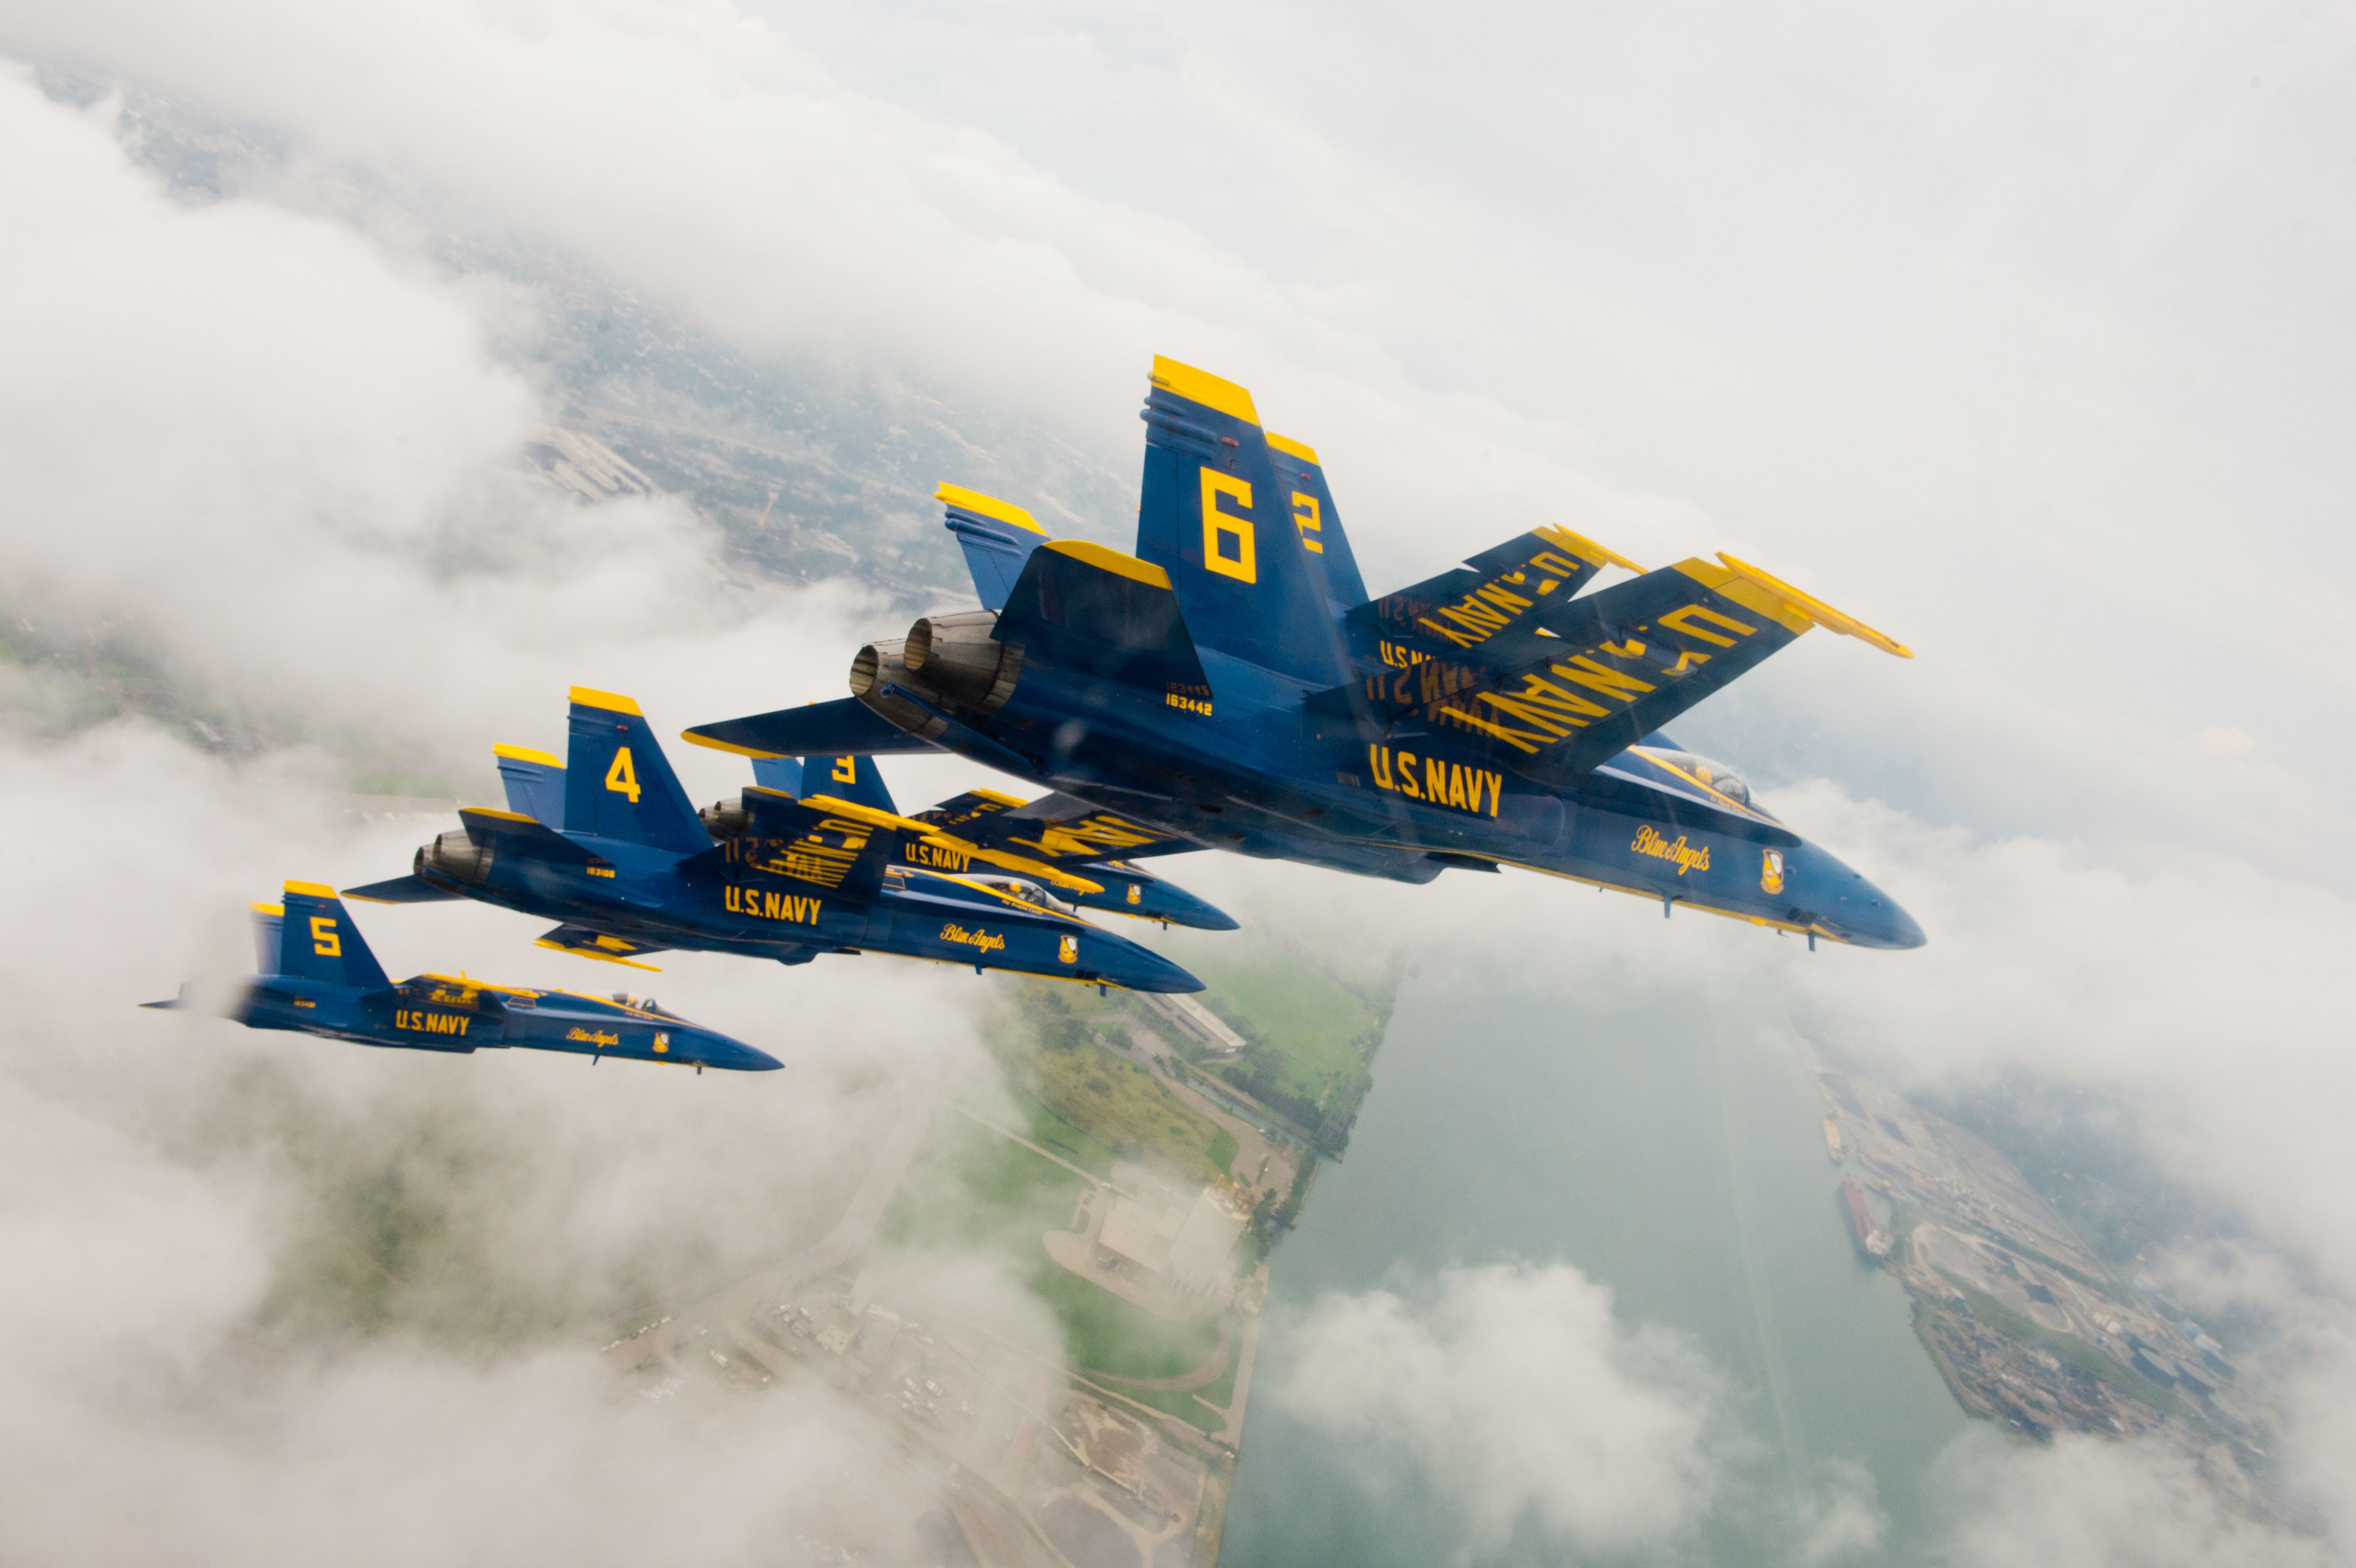
wing, skyline, flying, airplane, plane, aircraft, military, formation, vehicle, aviation, flight, usa, team, teamwork, hornet, precision, demonstration, squadron, air show, air force, jet aircraft, f a 18, aerobatics, fighter jets, fighter aircraft, military aircraft, monoplane, navy blue angels, atmosphere of earth, general aviation, air racing